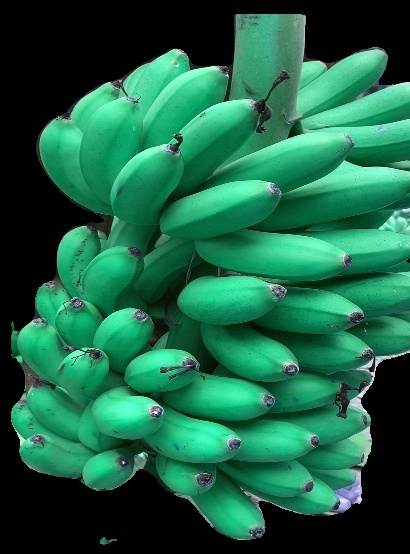
Variety: rasbale
Grade: grade1